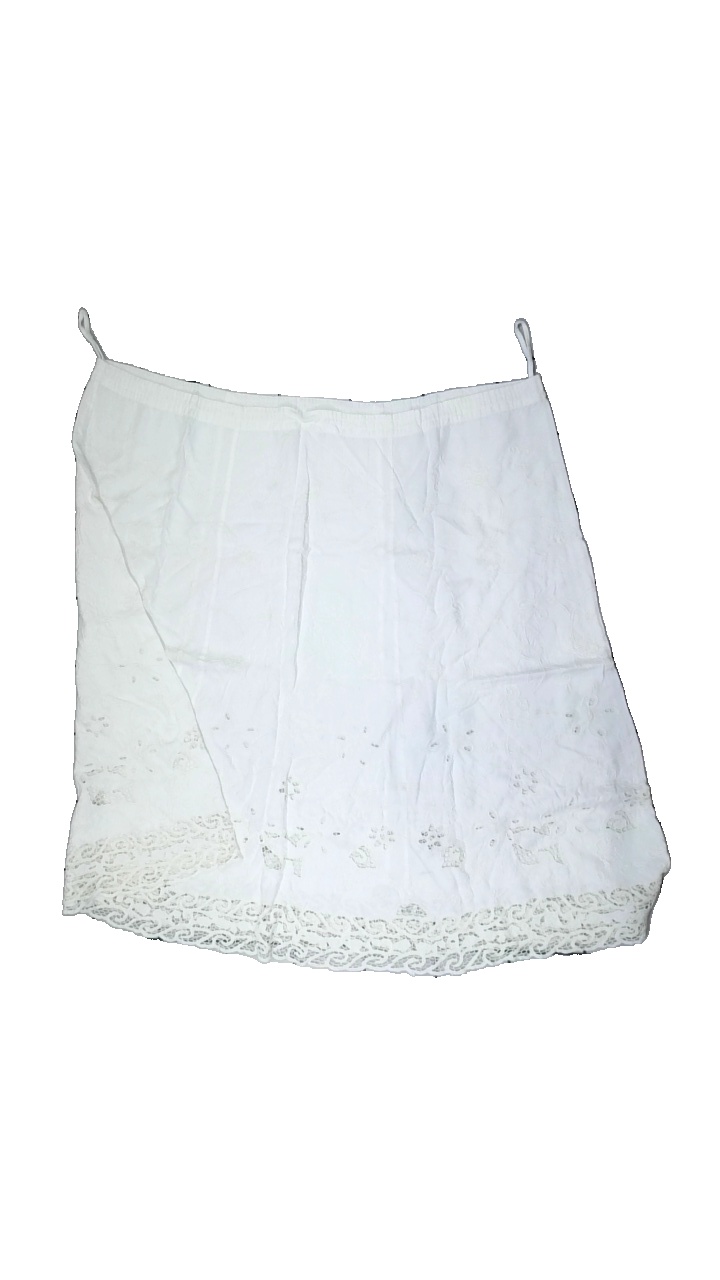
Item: Skirt (Ladies)
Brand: Missing
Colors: White
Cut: Oversize
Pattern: Embroidered
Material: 100% viscose
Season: All
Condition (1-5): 3
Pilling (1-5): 3
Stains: Minor
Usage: Recycle
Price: <50